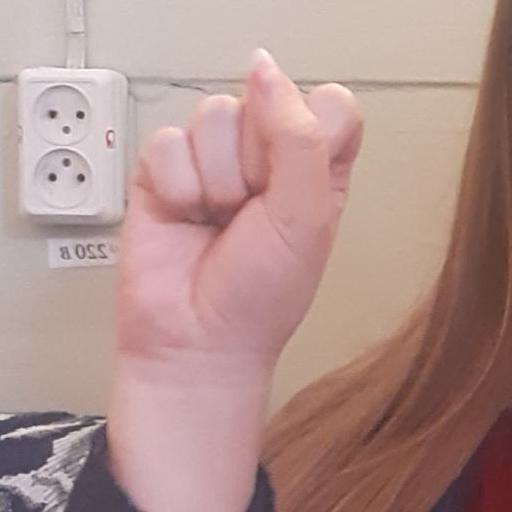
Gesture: fist